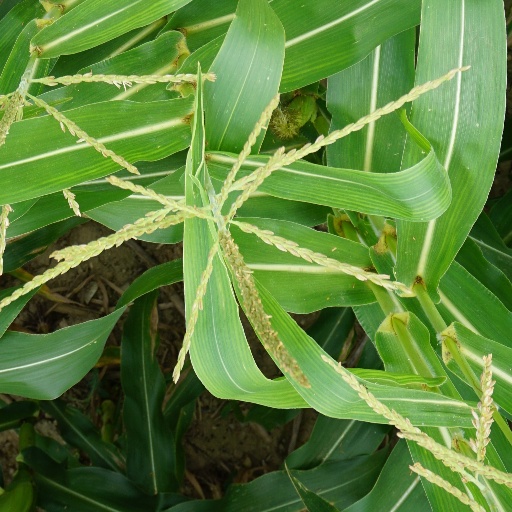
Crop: maize; corn